Richard Colonna-Close

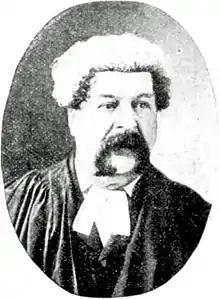
Richard Colonna-Close

He was born in 1836 as Richard Close, the son of Richard Backhouse Close of Hexham, Northumberland. A condition of an inheritance led to him adopting, from 1879, the maiden name of his maternal grandmother, in addition to his own surname. He thereafter styled himself “Richard Colonna-Close”.